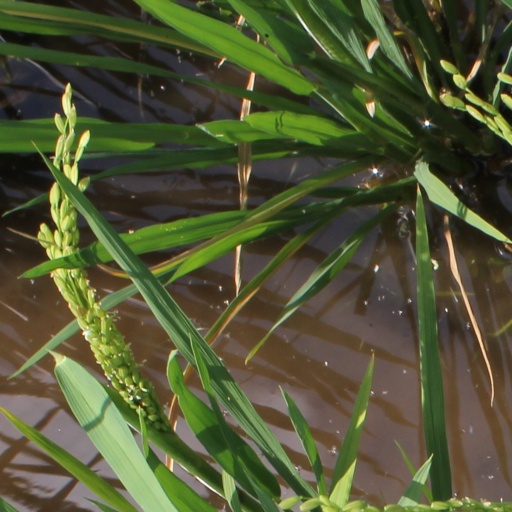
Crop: rice